Mount Carbine, Queensland

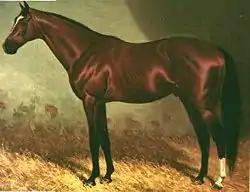
Carbine, the race horse, circa 1897

The Mulligan Highway enters the locality from the south-east (Mount Molloy), passes through the town, and exits to the west (Desailly).